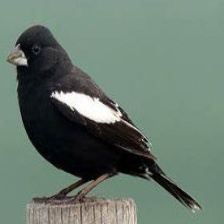
Species: LARK BUNTING
Scientific name: CALAMOSPIZA MELANOCORYS
ImageNet parent category: indigo_bunting